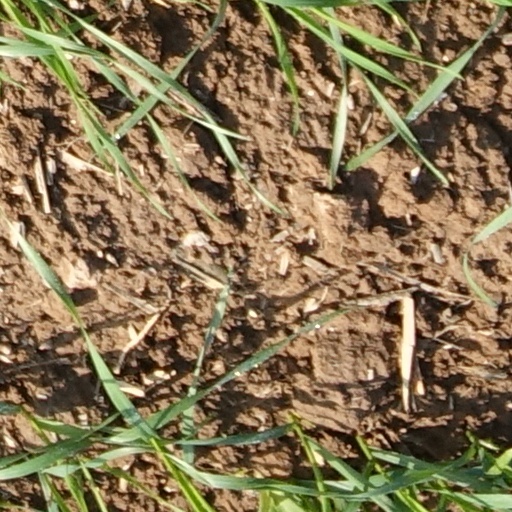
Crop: wheat